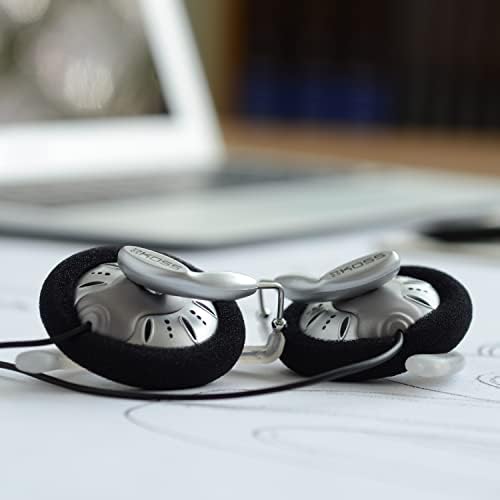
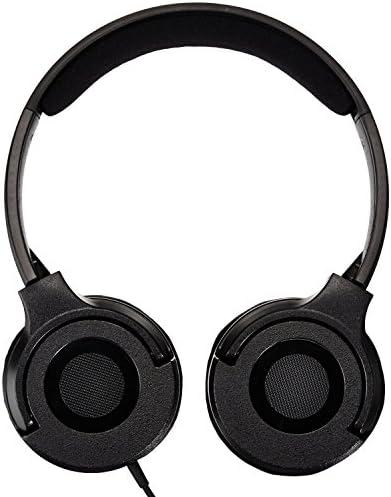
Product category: headphones
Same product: no